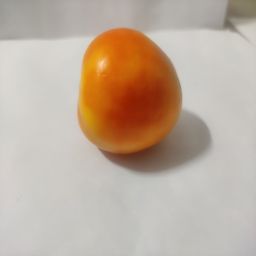
Crop: Tomato
Quality: Ripe